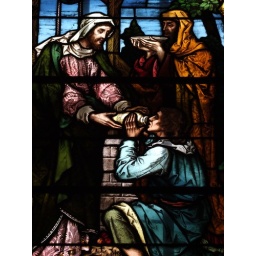
Stained glass window in Hexham Abbey